Ionic liquid

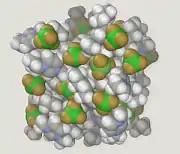
Proposed structure of an imidazolium-based ionic liquid.

An ionic liquid (IL) is a salt in the liquid state at ambient conditions. In some contexts, the term has been restricted to salts whose melting point is below a specific temperature, such as . While ordinary liquids such as water and gasoline are predominantly made of electrically neutral molecules, ionic liquids are largely made of ions. These substances are variously called liquid electrolytes, ionic melts, ionic fluids, fused salts, liquid salts, or ionic glasses.